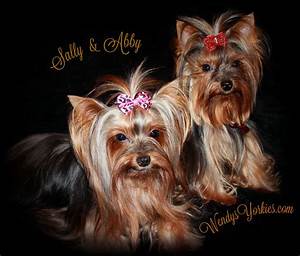
Label: dog